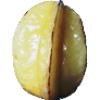
Label: Carambula 1